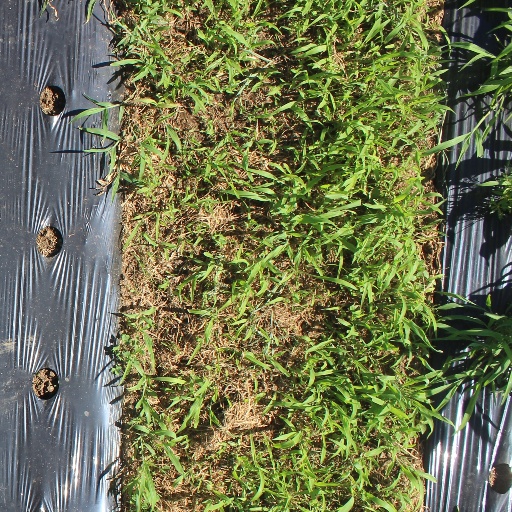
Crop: sorghum